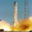
Label: rocket